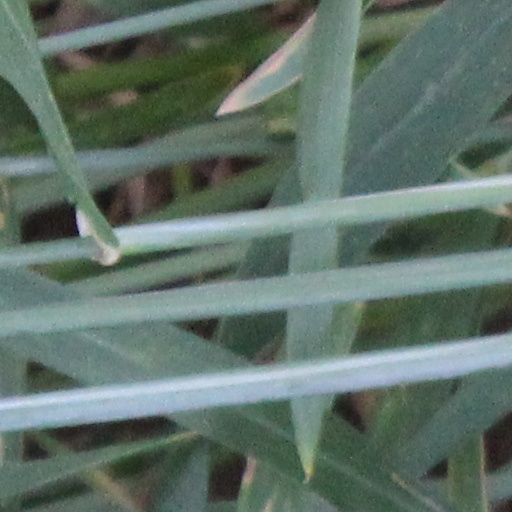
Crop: wheat